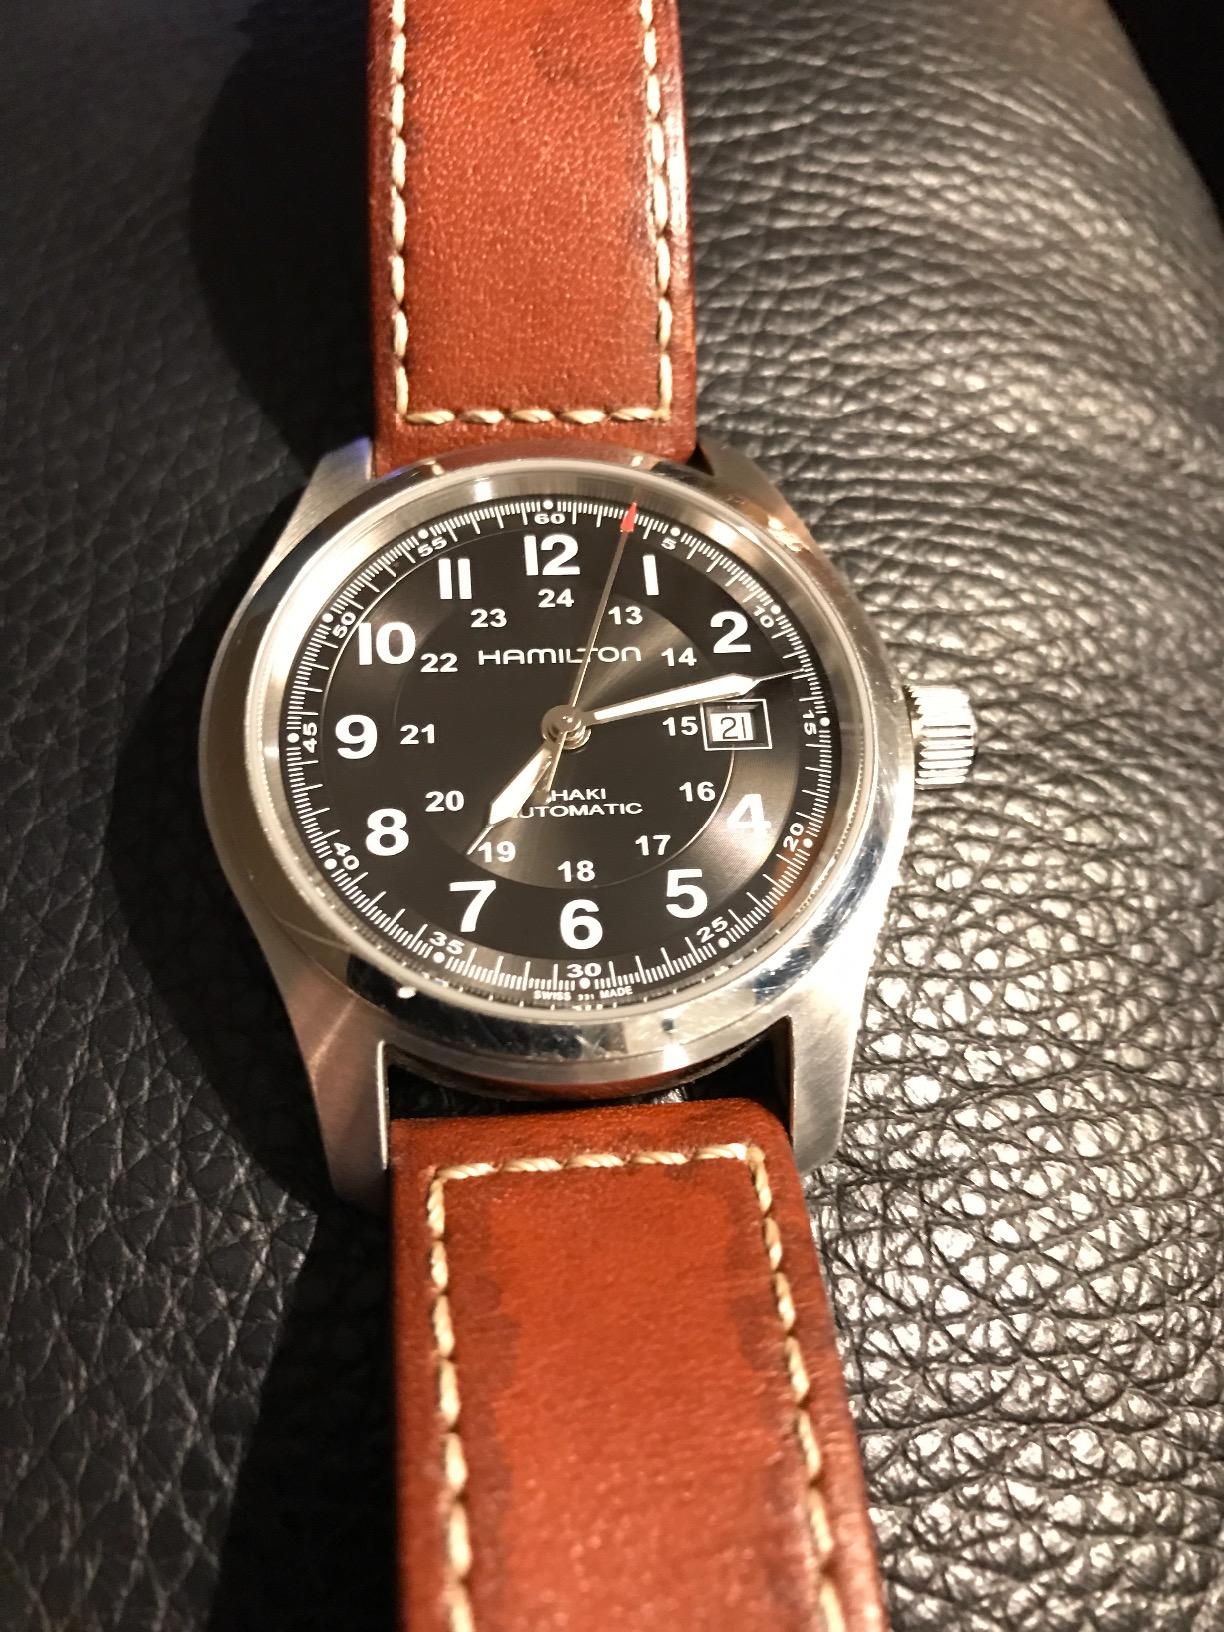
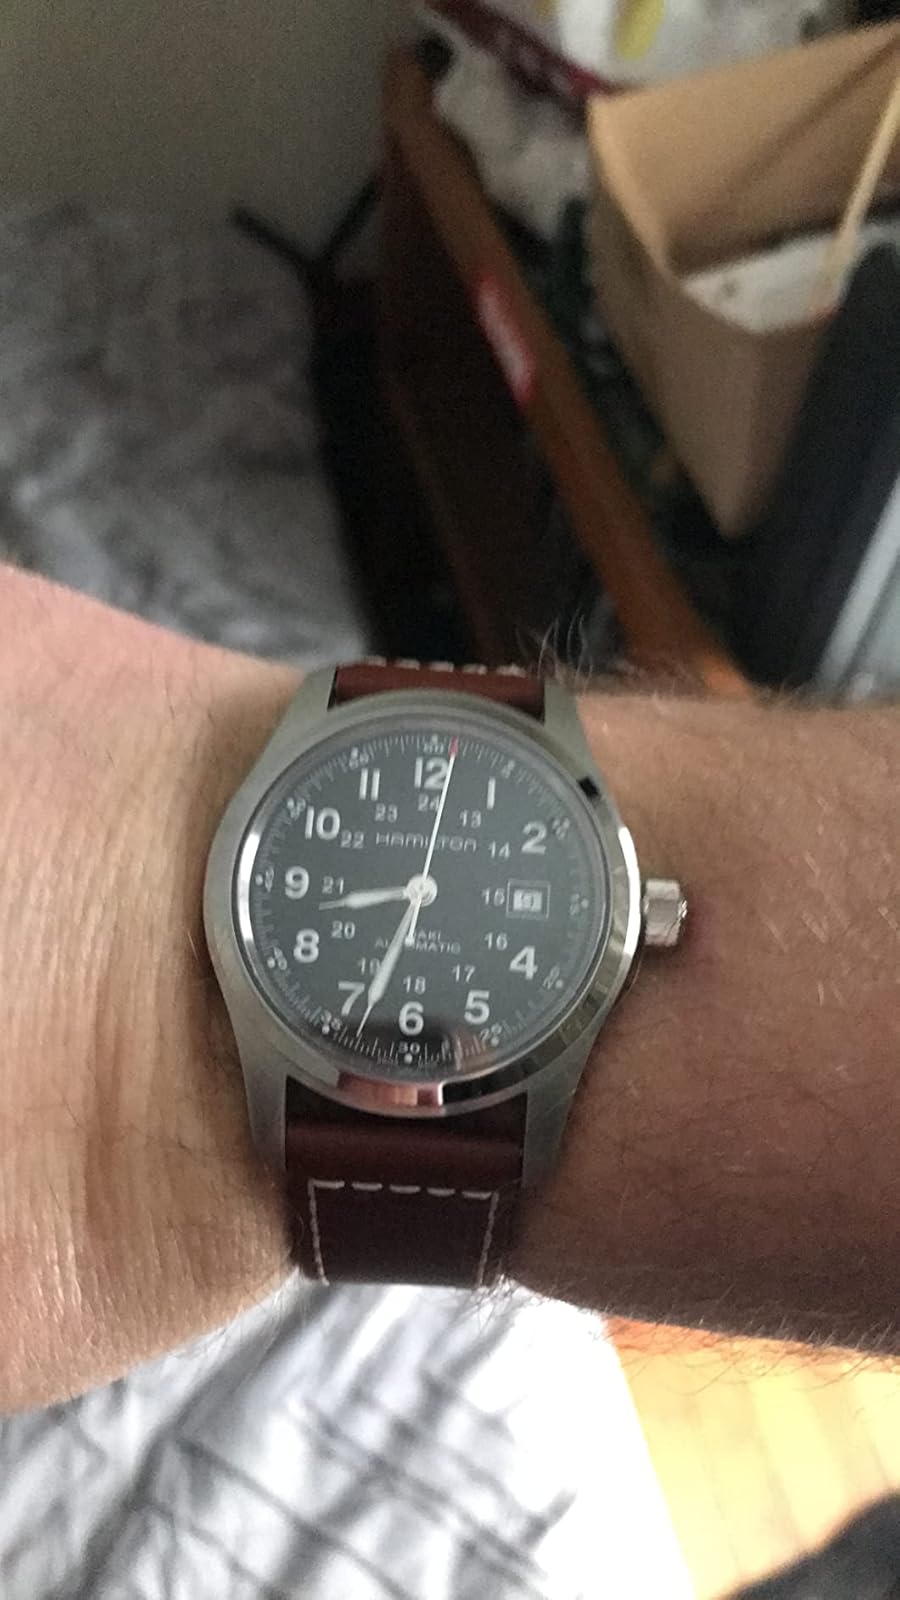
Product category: accessories_watch
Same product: yes